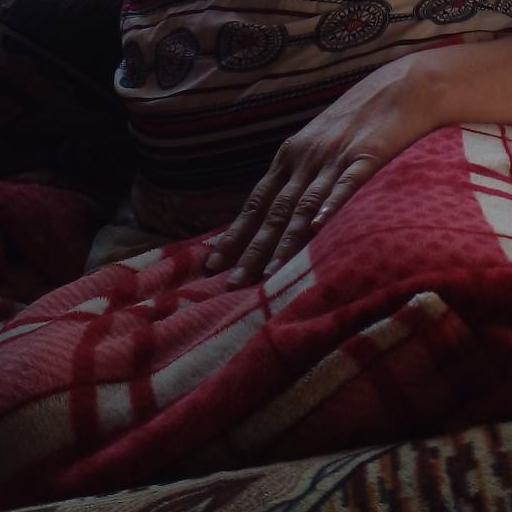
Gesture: no_gesture